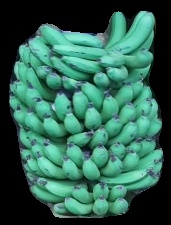
Variety: pachbale
Grade: grade1